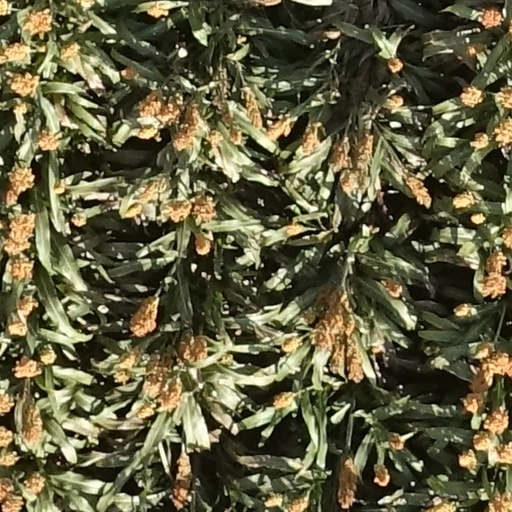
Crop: sorghum